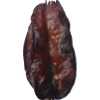
Label: carambola